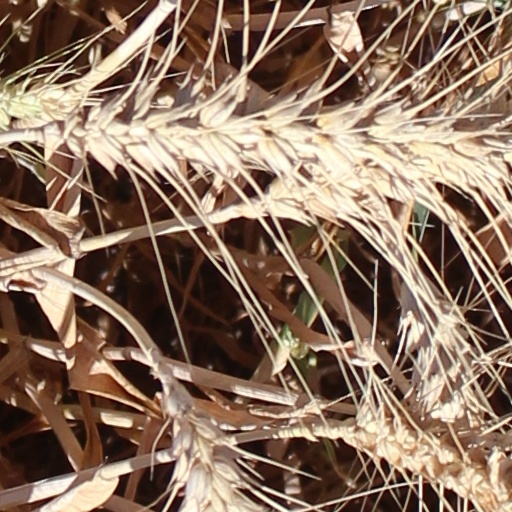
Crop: wheat